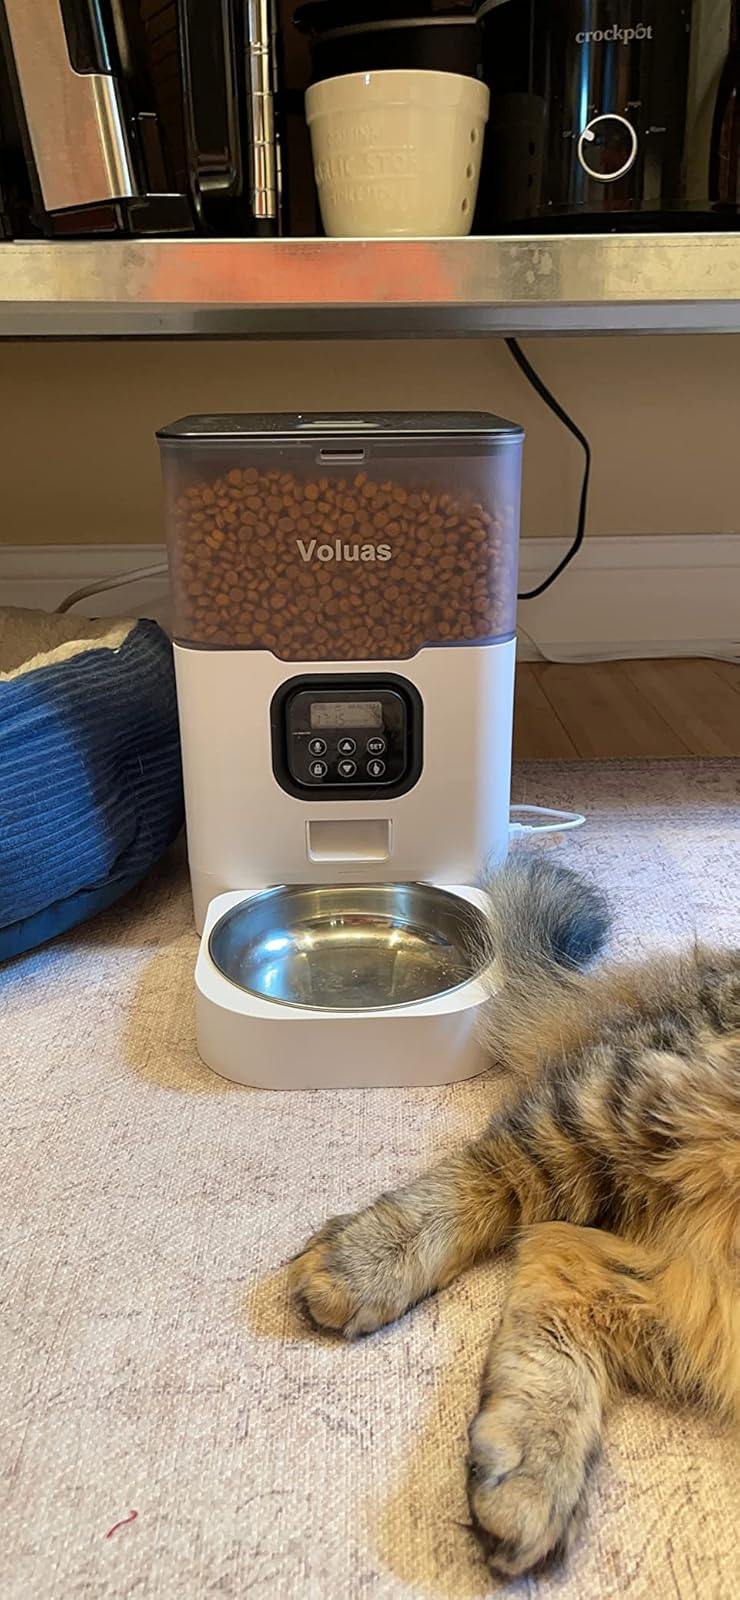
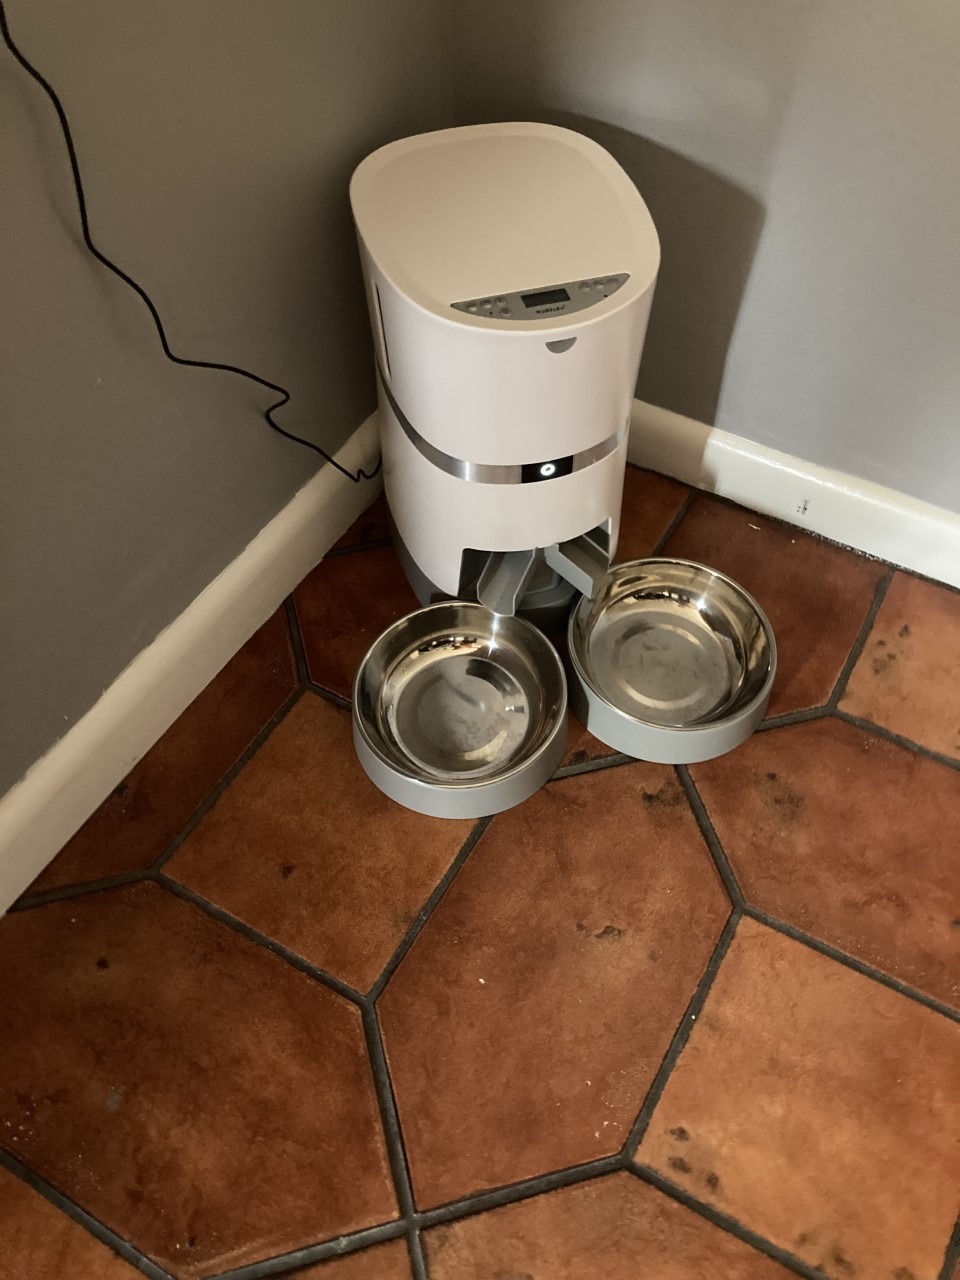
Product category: items_feeder
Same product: no